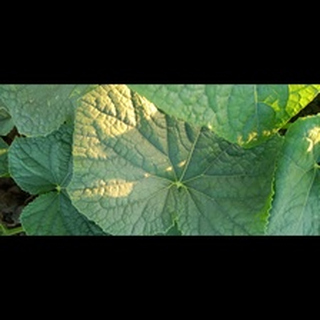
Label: healthy_cucumber